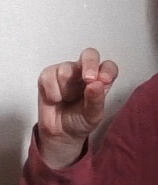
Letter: gaaf